Mayoralty of Fernando Wood

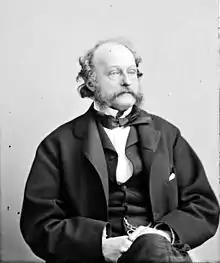
John Van Buren, the leader of New York's Free Soil Democrats and Wood's primary intra-city rival.

After his loss, Wood withdrew from politics again, focusing on his real estate portfolio and his growing family. The Whig Party collapsed and Tammany remained torn among its various factions. Wood began to test the waters for a political return in November 1853, privately organizing against John Van Buren's Free Soil faction and supporting the Young America Movement. He was elected a committeeman by the Nineteenth Ward Democrats once more.